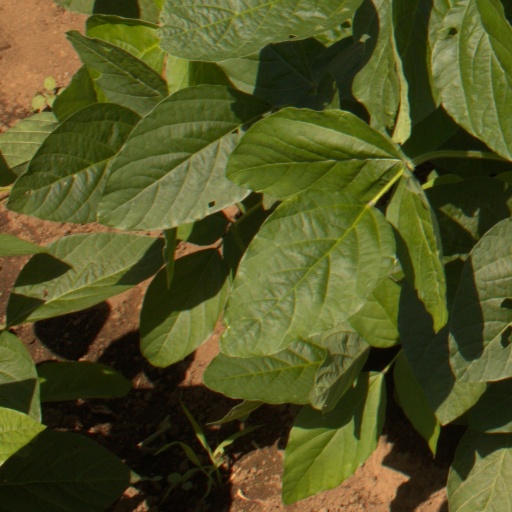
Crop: soybean